50th Operations Group

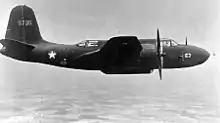
Douglas P-70 in

Night fighter combat over the skies of England made the Army Air Forces aware of the need for night air defense training and tactics development. The Air Defense Operational Training Unit was established on 26 March. A few days later this was renamed the Interceptor Command School, then the Fighter Command School. As part of its mission, the group furnished cadres to new night fighter squadrons and its 81st Fighter Squadron conducted night fighter training in Douglas P-70 Havocs. The 81st was assigned the "daunting task" of training sufficient crews to man seventeen night fighter squadrons within twelve months, initially " [w]ith no trained instructor pilots or radar operators, no aircraft, no radar, and no communications equipment". The original night fighter crews were recruited from 27 pilots from the group who were qualified to fly twin-engine aircraft. They attended transition training school at Williams Field, Arizona before returning to Florida.